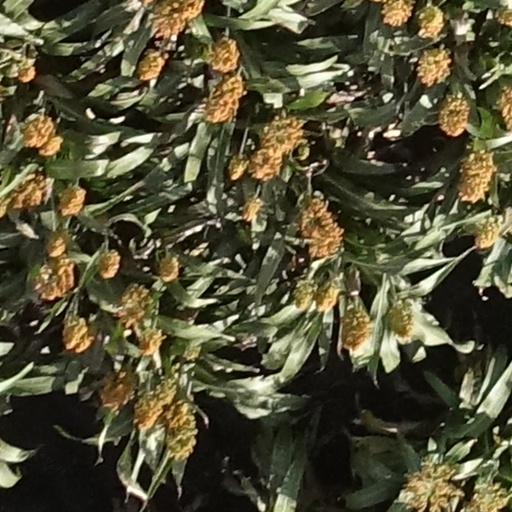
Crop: sorghum